Palazzo Gio Battista Grimaldi (Vico San Luca)

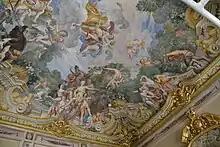
Lorenzo De Ferrari, "Hunting Diana", vault of a hall

The palace was built by Marquis Giovanni Battista Grimaldi around 1610, on the pre-existence of four terraced dwellings set above a continuous portico called in the 13th century «vaults of the Grimaldi». To facilitate the construction of the new building, it became necessary to break through the vico San Luca. Initially thought to be a project by Alessi, it is now attributed to the Lombard architect Andrea Vannone.